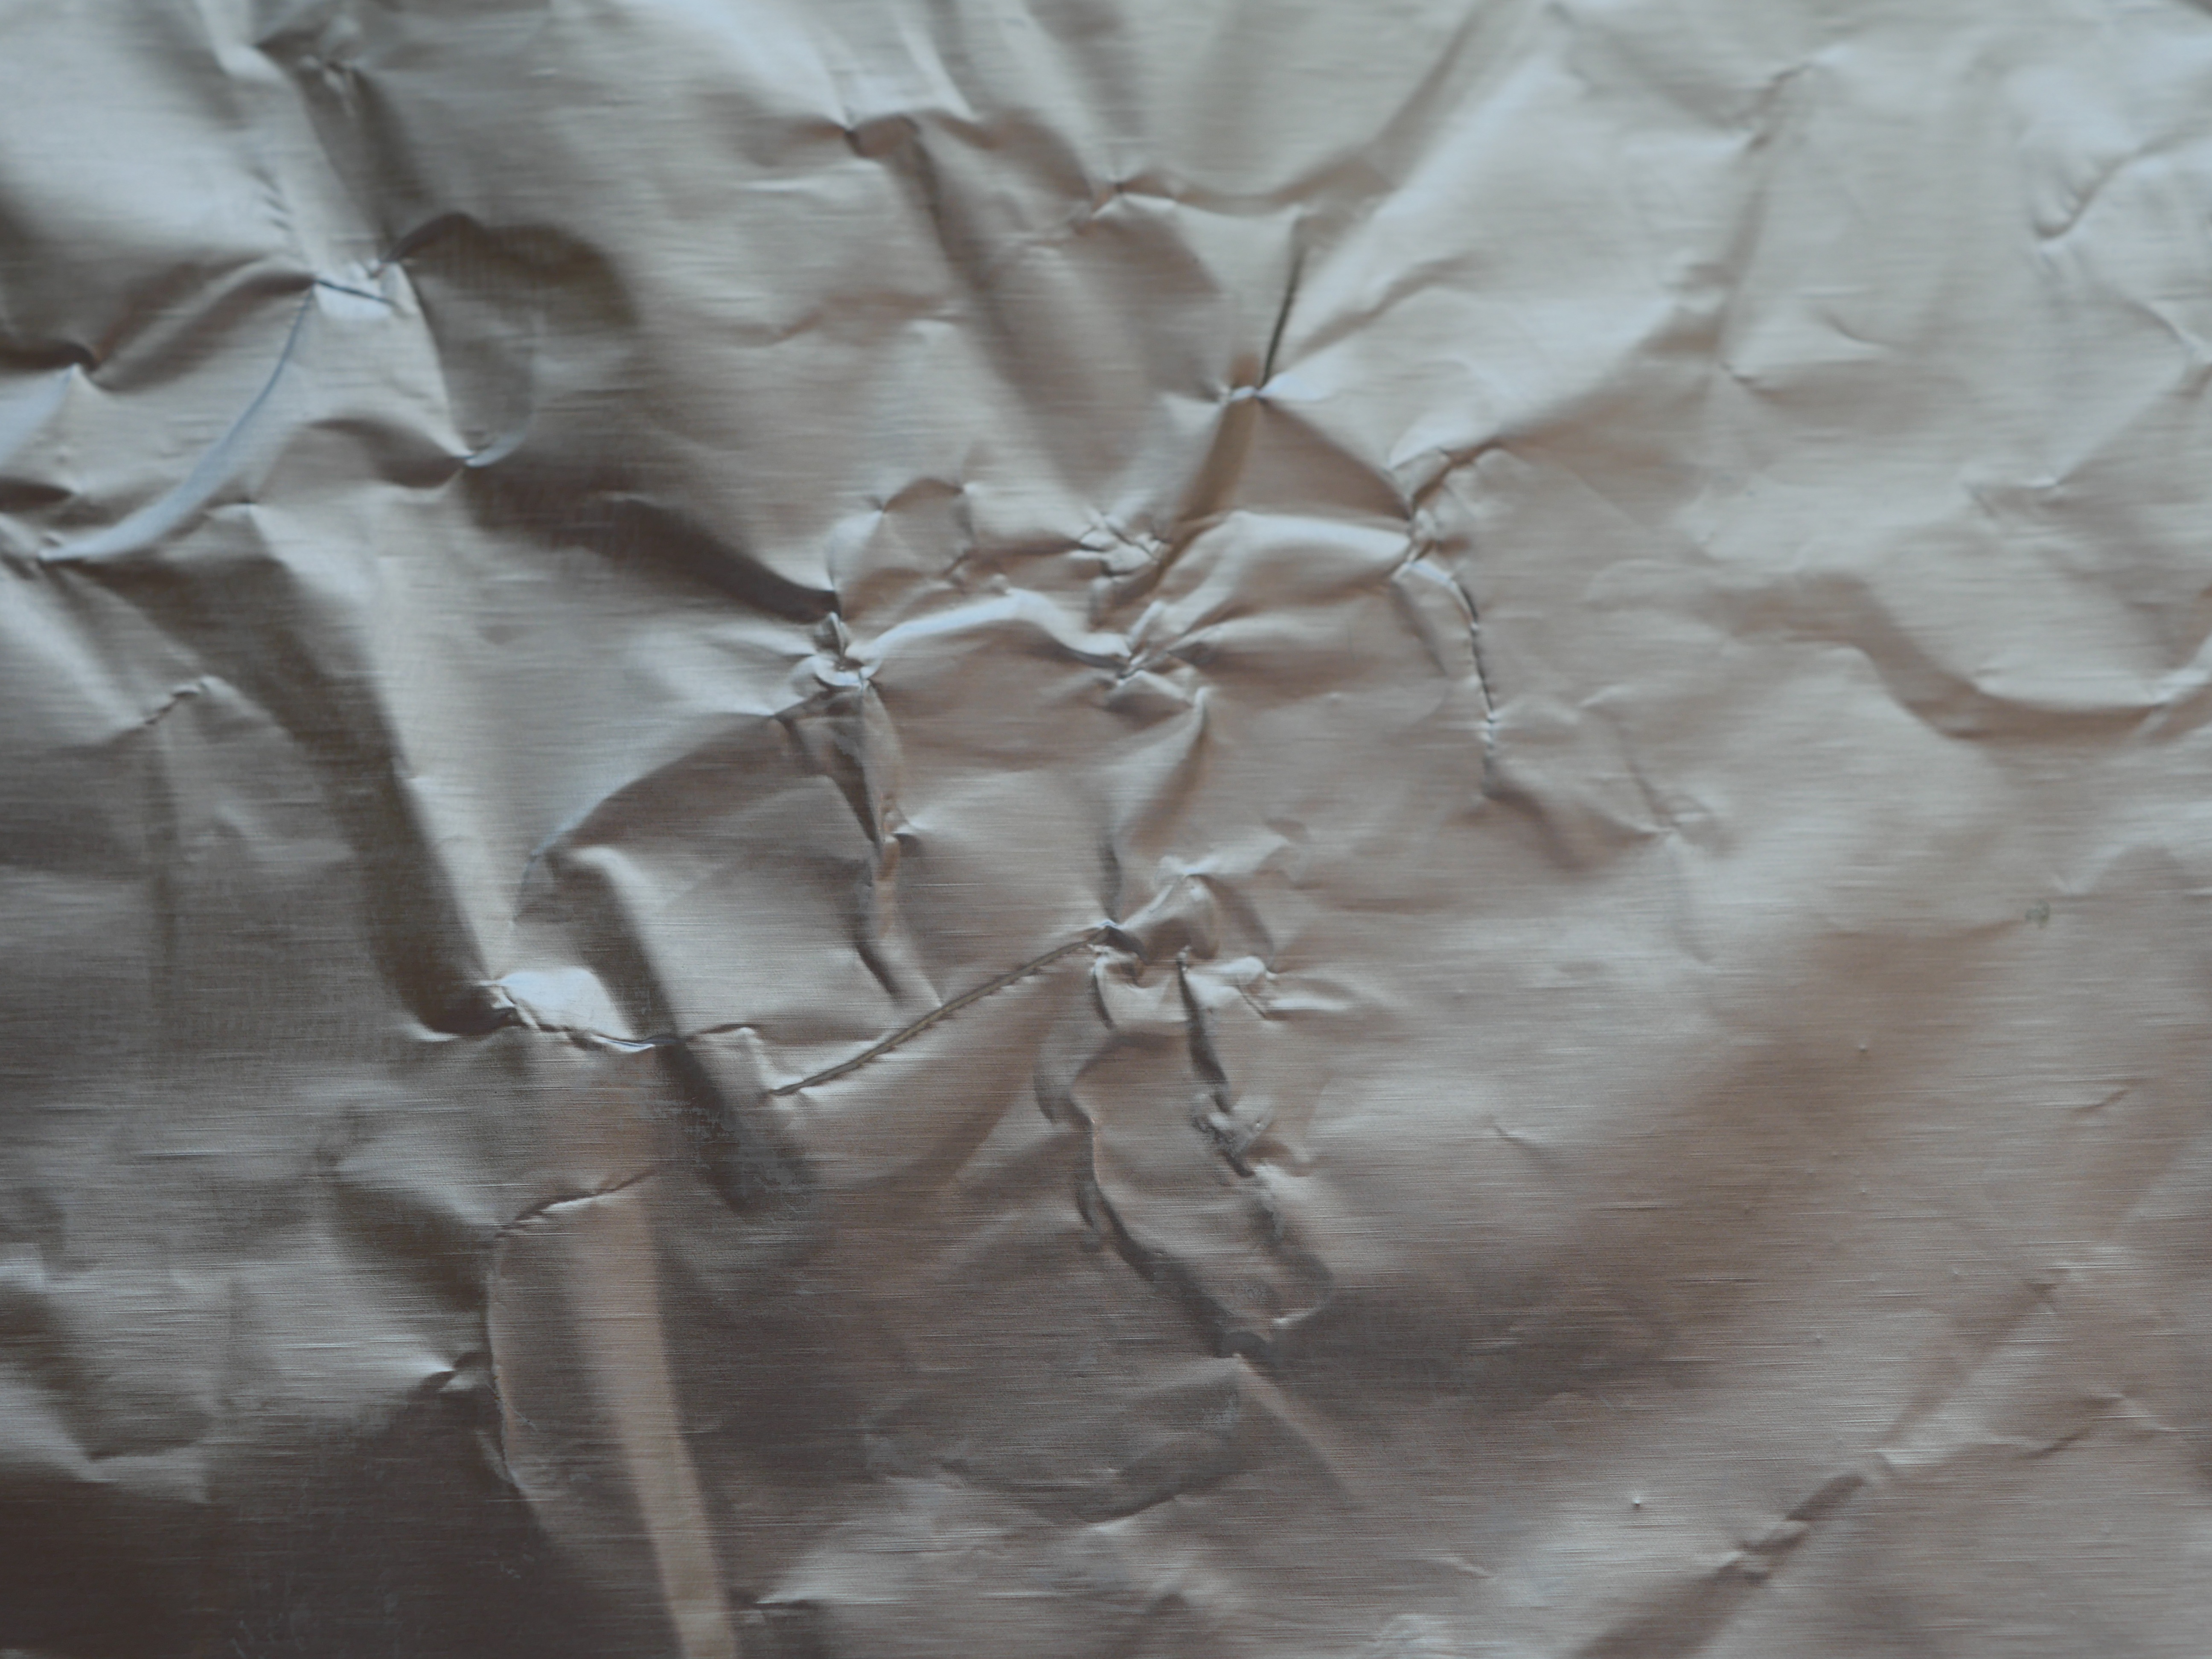
light, structure, white, texture, floor, pattern, reflection, metal, material, wrinkle, textile, background, slide, packaging, protection, relief, shiny, protect, metallic, plaster, hygiene, pack, aluminium, budget, sleeve, isolate, aluminum foil